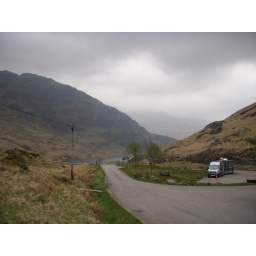
Improved car park. Back in my day there was just a phone box. DSCN1794